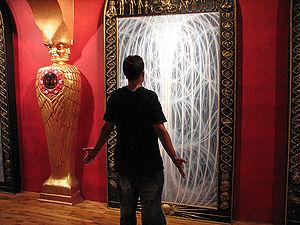
Alex Grey est né le 29 novembre 1953 à Columbus, dans l'Ohio. C'est un artiste, membre de l' Integral Institute, dont l'œuvre qui se rapproche du psychédélisme et du symbolisme, est quelquefois associée au mouvement New Age.